Bill Goldberg

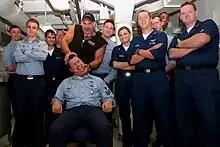
Goldberg during his tour of the USS "Ronald Reagan" in May 2005

In August 2002, during his professional wrestling tenure in Japan, Goldberg served as color commentator in mixed martial arts (MMA) promotion Pride Fighting Championship. He also participated in MMA training sessions, though without intention to compete himself. Around this time, Goldberg was challenged by Bob Sapp to either a professional wrestling match or a mixed martial arts fight, but nothing came from it. On July 22, 2006, Goldberg served again as color commentator, this time in World Fighting Alliance (WFA) "King of the Streets"s pay-per-view in Los Angeles, California. When asked whether he was interested in becoming a mixed martial artist, Goldberg stated, "I'd love to, especially if I was 21 or even 29, but these guys are so far ahead of me in terms of experience. I never say never, though. But I don't see myself stopping my movies, my shows, my commentating, or being a dad to do that". On June 2, 2007, Goldberg also commentated on K-1 Dynamite USA.